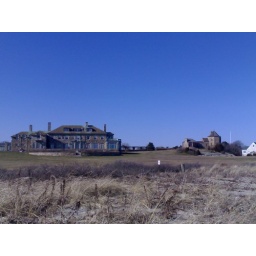
Big house by the beach